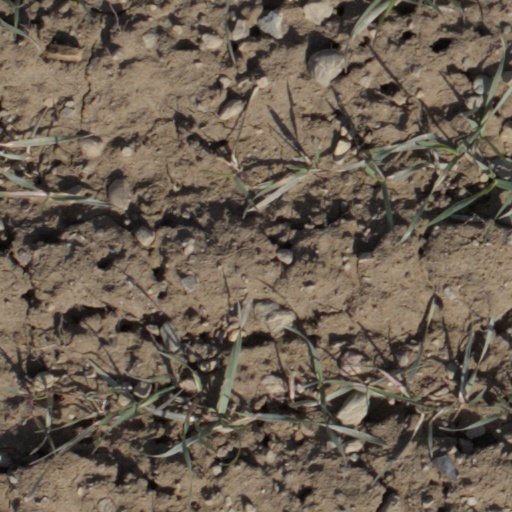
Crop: wheat